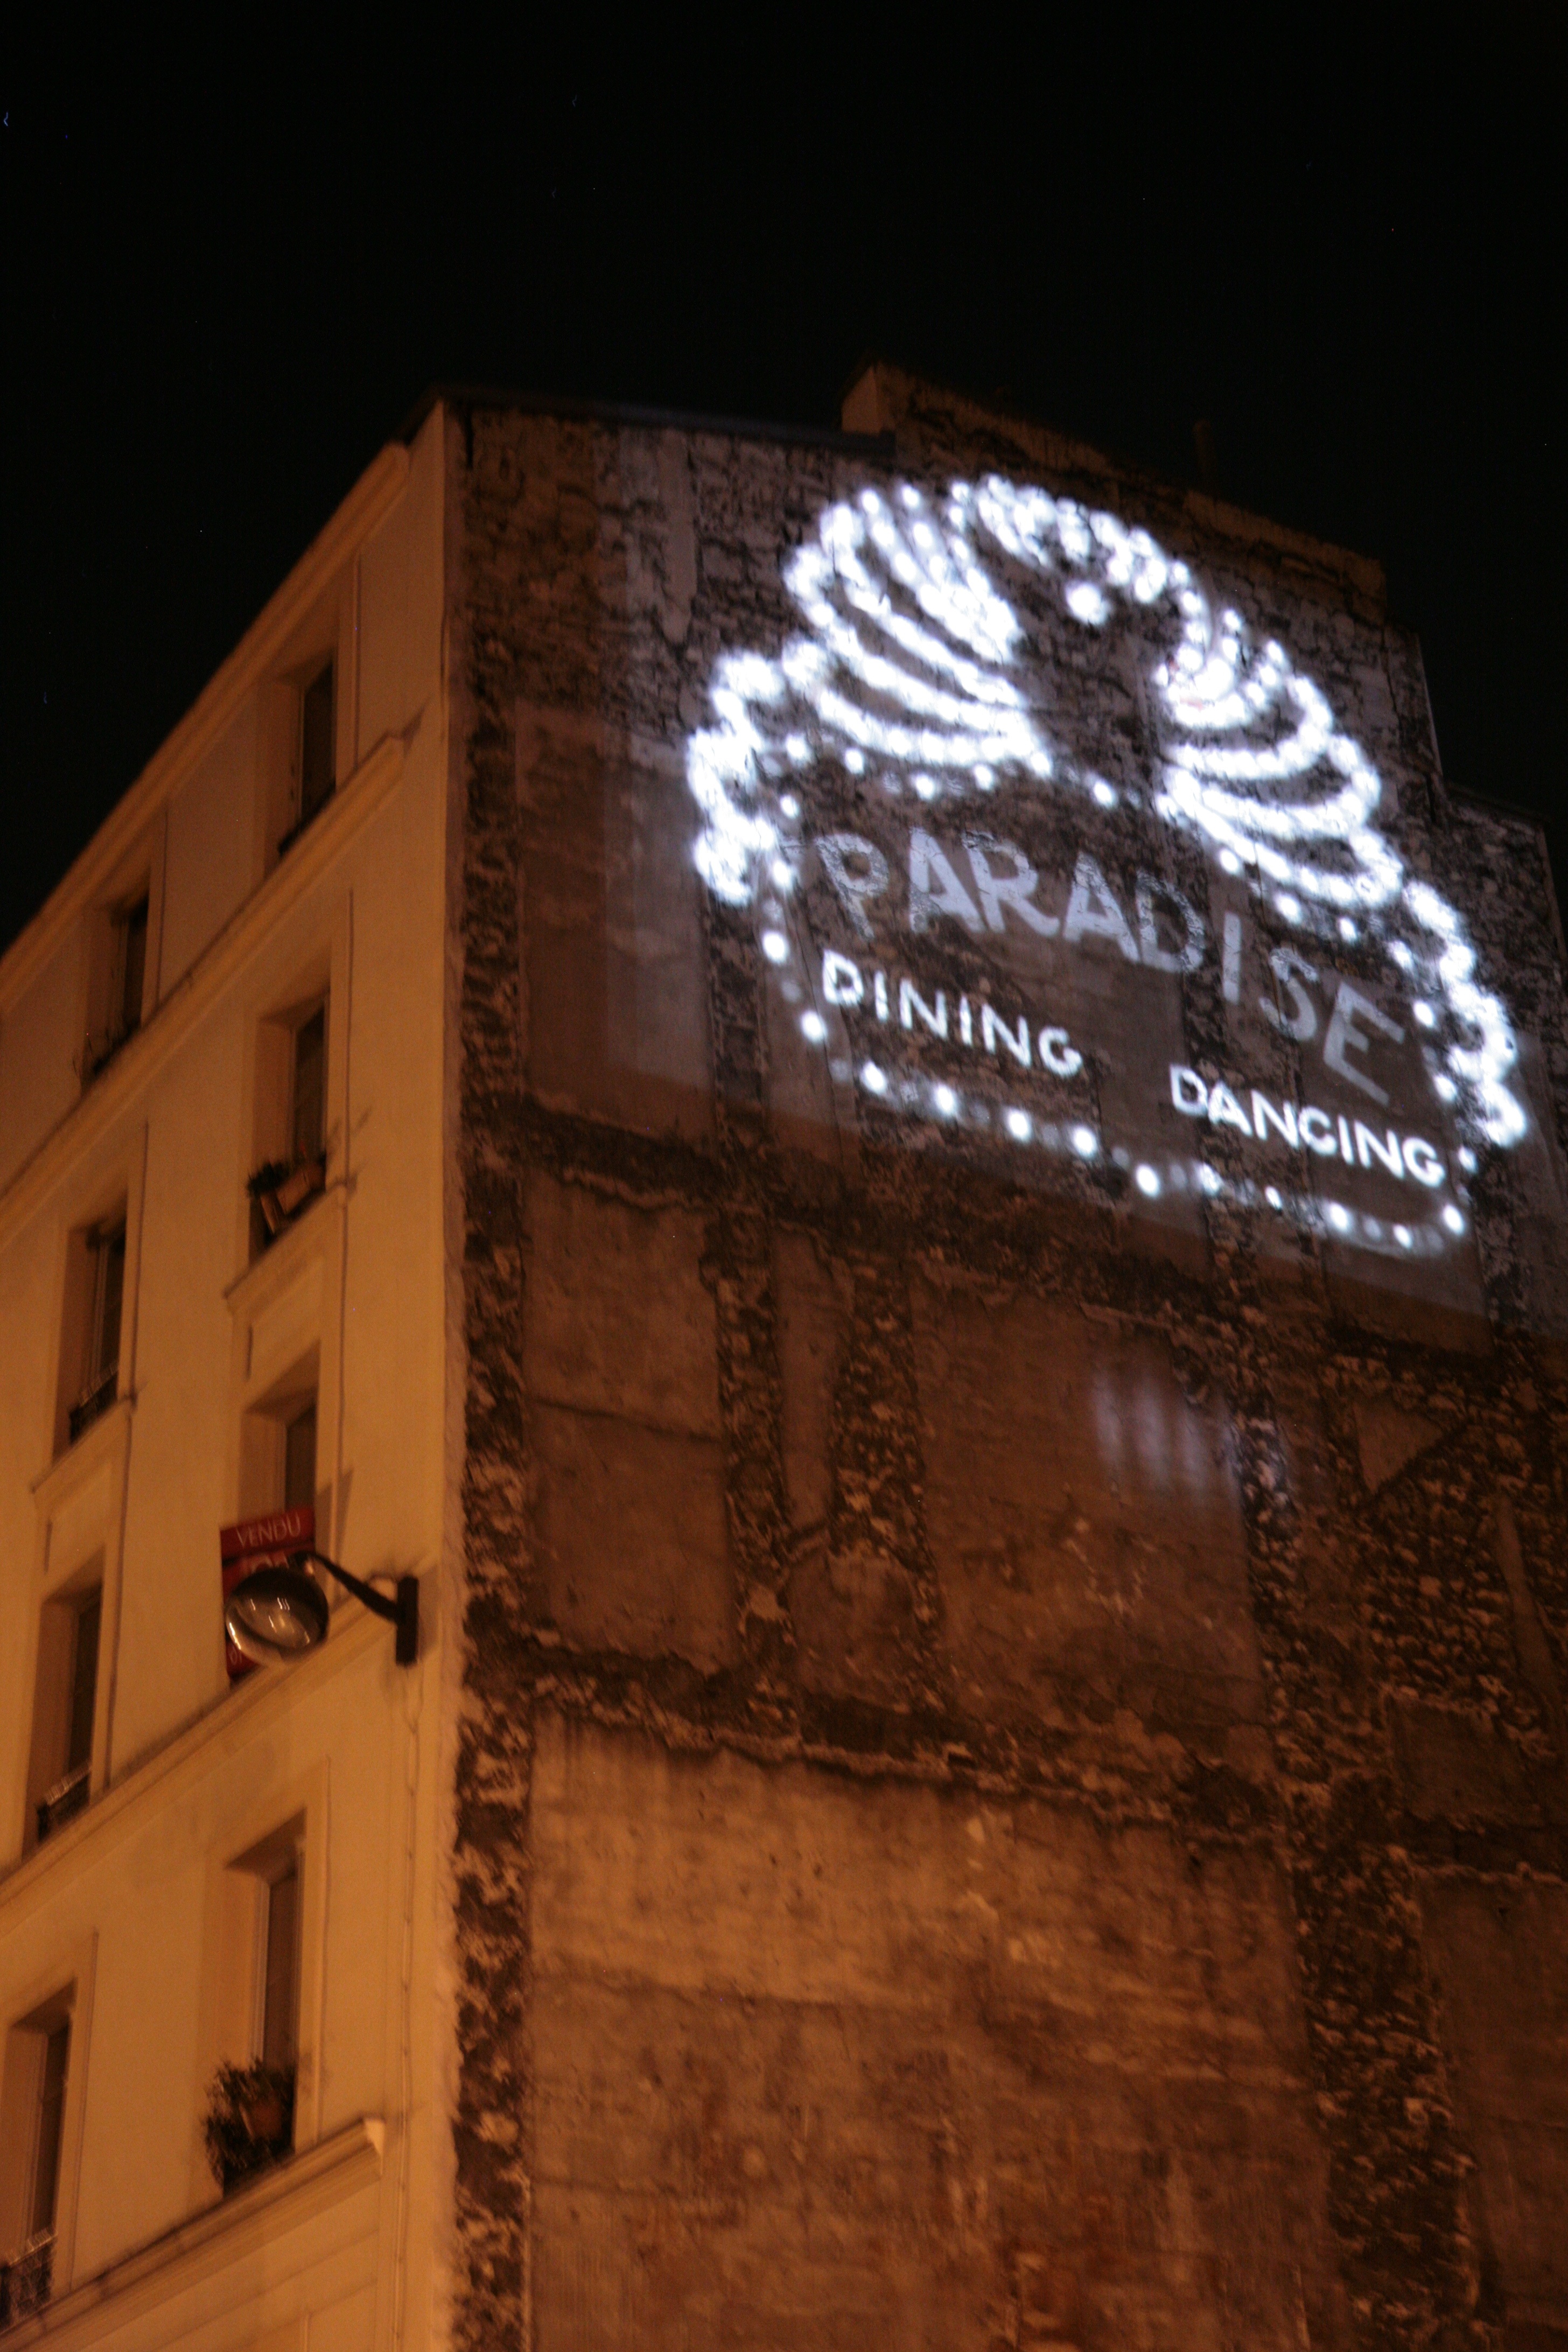
light, architecture, wood, night, building, paris, wall, france, sign, signage, lighting, moon, art, lune, batiment, theworldisyours, nightshot, shape, cabaret, parigi, belleville, nuitblanche, videoinstallation, parijs, whitenight, pary, ruedelafontaineauroi, installationvideo, nuitblanche2010, hakimaeldjoudi